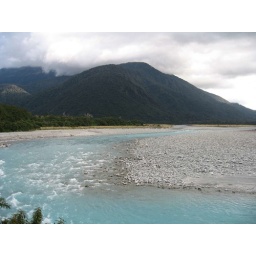
All the water around the base of the rainforest mountains is this color.